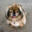
Label: dog